Answer in natural language. Which point is closer to the camera taking this photo, point A  or point B? Choose between the following options: B or A
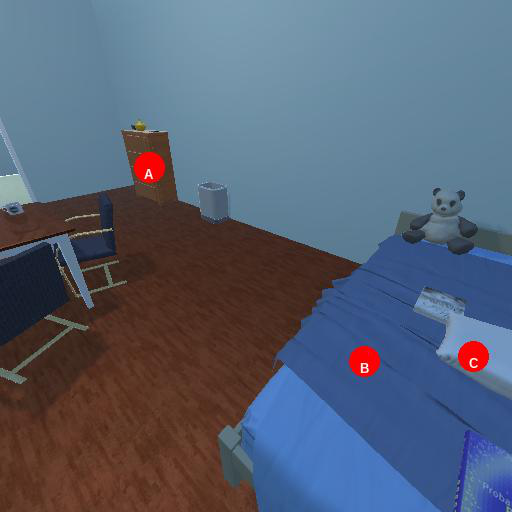
<answer>B</answer>